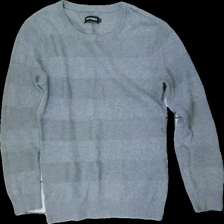
View: front
Type: Sweater
Category: Men
Brand: Not in the list
Brand text on label: Size & needle
Colors: Grey
Material: 100% Cotton
Pattern: Striped
Cut: Regular
Size: S
Stains: Minor
Damage: stains
Damage location: middle center
Price range: <50
Recommended usage: Recycle
Description: grey knitted sweater